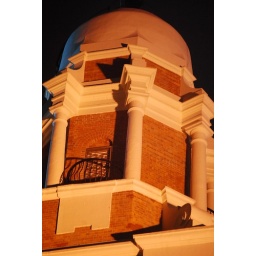
A clock tower near the harbour.